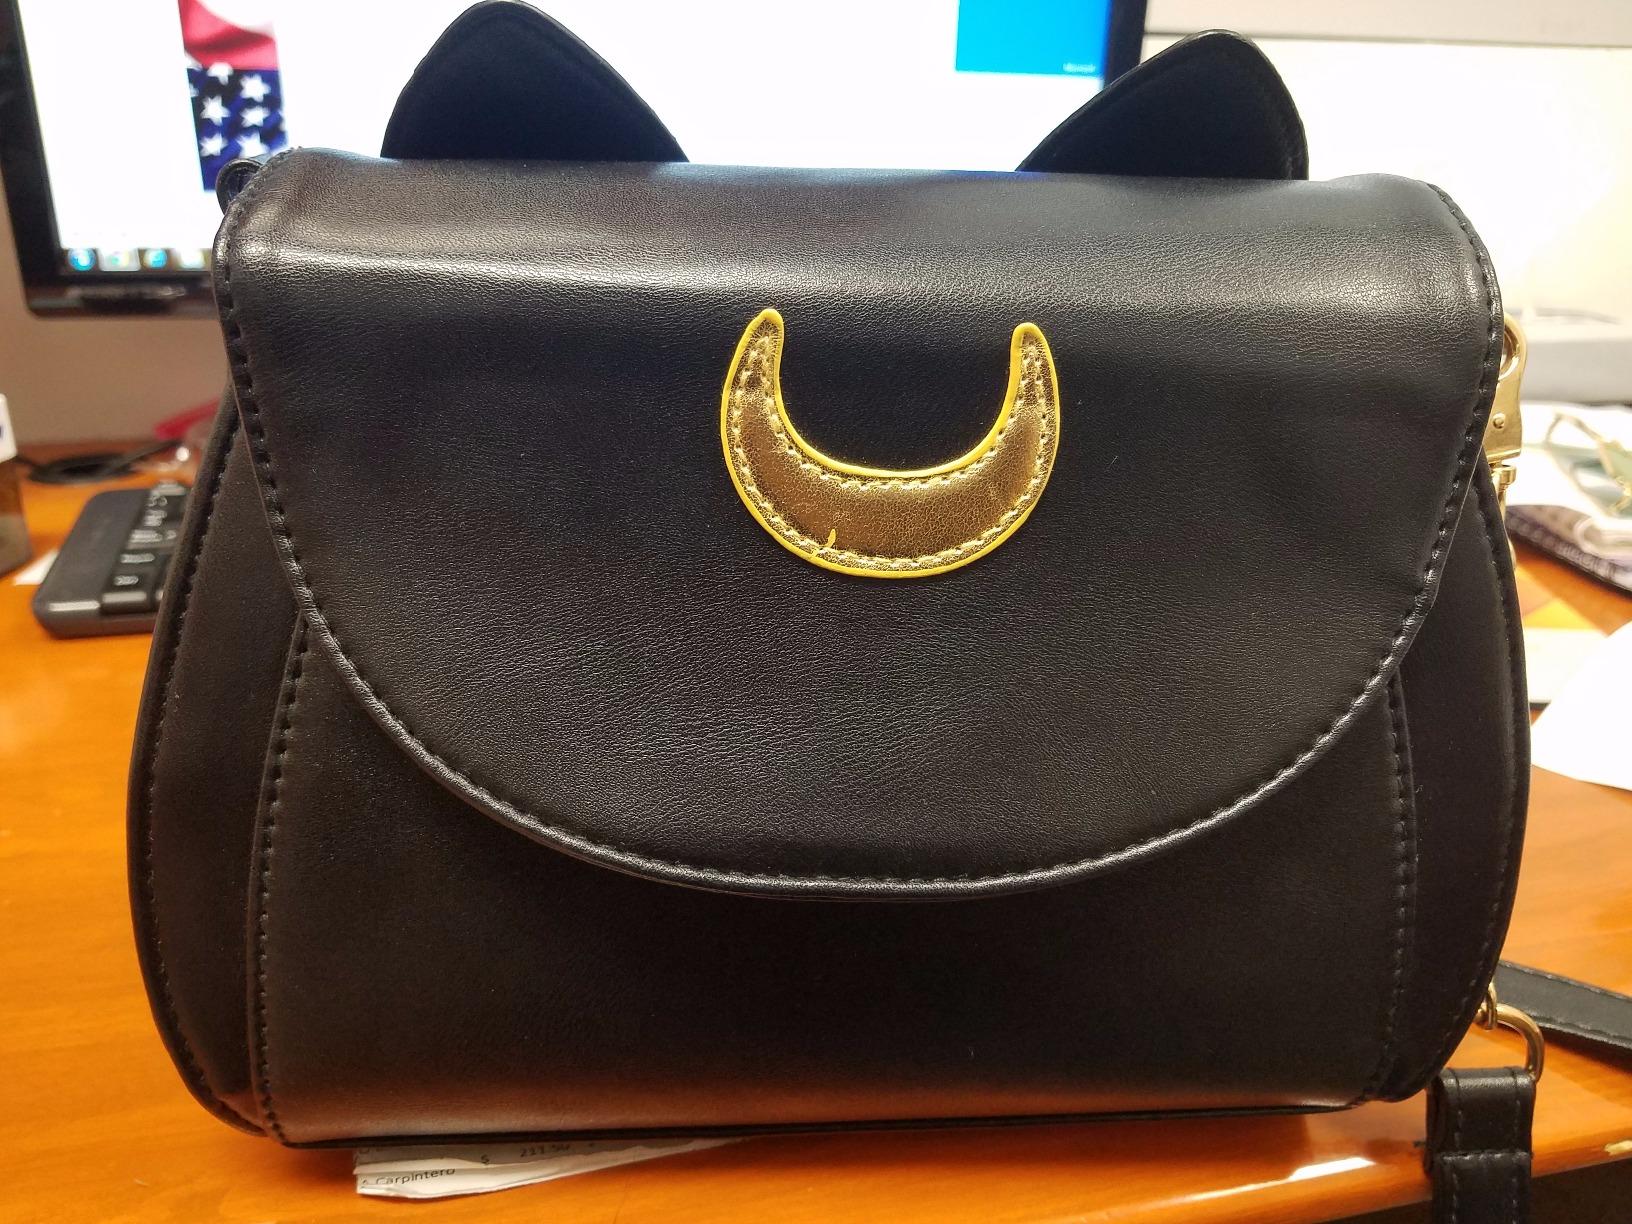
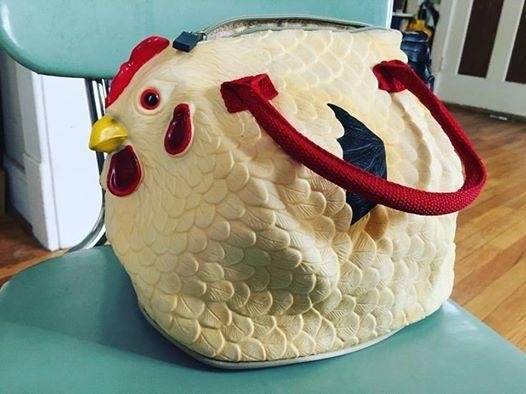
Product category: accessories_handbag
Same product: no